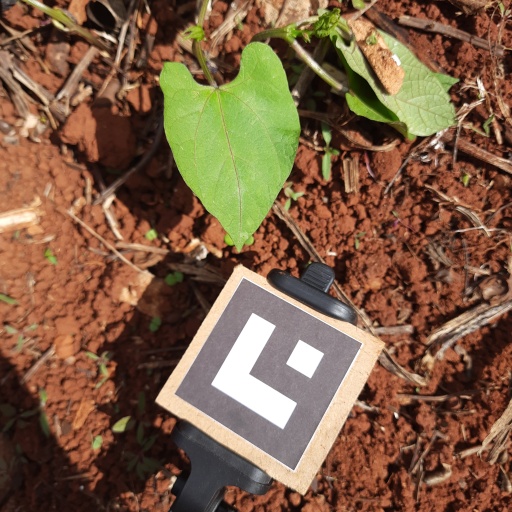
Observations: wavy surface, no eating holes, under sunlight